Sang Sinxay

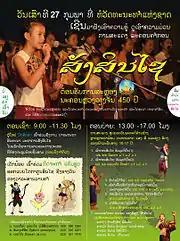
Flyer for Sinxay Day, held in Vientiane.

After Sinxay becomes king, Vedsuvan, the nyak leader, notices he has not heard from Nyak Koumphan in over seven years. He sends two of his nobles down to earth, where they discover that Koumphan has been killed by Sinxay. Vedsuvan descends to earth, and pours sacred water on Koumphan’s bones, which were laid in a stupa after his funeral and cremation, bringing him back to life. Koumphan is still angry, and wants to return Soumountha to his kingdom. Defying Vedsuvan, he becomes a queen fly, and flies at night into the palace in Muang Pengchan, abducting Soumountha and Sinxay. Returning to his kingdom he places Sinxay in a wooden cage, planning to boil him alive in an iron cauldron.